Daniel Lewin

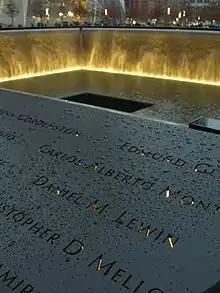
Lewin's name is located on Panel N-75 of the National September 11 Memorial & Museum's North Pool, along with those of other passengers of Flight 11.

Lewin was reportedly stabbed aboard American Airlines Flight 11 during its hijacking in the September 11 attacks while traveling to a business meeting in Los Angeles. A 2001 FAA memo suggests he may have been stabbed by Satam al-Suqami after attempting to thwart the hijacking. According to the memo, Lewin was seated in business class in seat 9B, near hijackers Mohamed Atta, Abdulaziz al-Omari and al-Suqami. Initial reports indicated that he had been shot by al-Suqami, but the final draft of the memo omitted all references to gunfire.